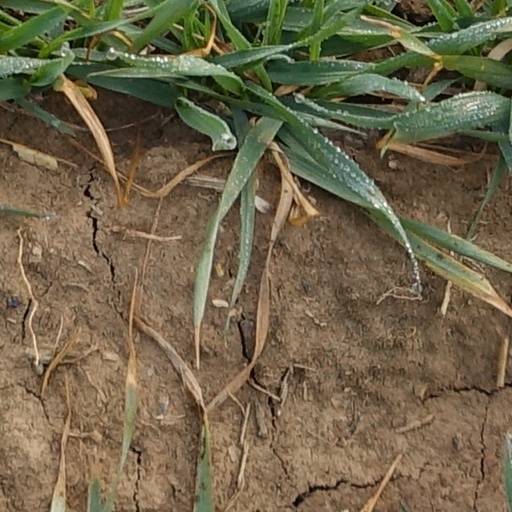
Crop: wheat